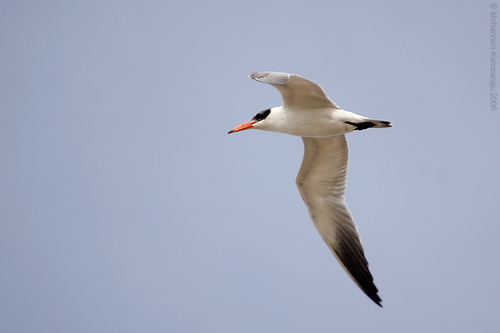
this white bird has an orange beak, a black cheek patch, and black tipped wings.
this bird has a white belly and breast, with a black crown and long sharp bill.
this seabird is white with a large orange beak, the wings are very long compared to the body and have black tips, the beak is long and orange and it has black eye patches and under-tail coverlets.
this large white bird has black wing tips and a long, orange, pointed beak.
this bird has a rather large wingspan and a bright, orange beak.
the bird is primarily white breasted, with wings that are black, white, and gray in color.
this bird is white and black in color, with a skinny orange beak.
this particular bird has a belly that is white with a long orange bill
this bird is white with black and has a long, pointy beak.
this bird has wings that are white and has an orange bill
Species: Caspian Tern